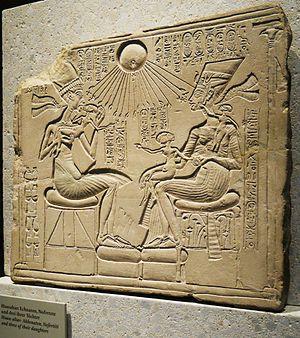
Autel domestique avec Akhénaton, Néfertiti et trois de leurs filles. 18e dynastie, règne d'Akhénaton
L'art amarnien, durant la période amarnienne, est une forme d'art de l'Égypte antique qui révolutionna les canons artistiques classiques en place depuis plusieurs siècles. C'est sous le pharaon Amenhotep III que le style amarnien naît, style qui se développera surtout sous le règne de son successeur, Akhenaton, et essentiellement dans la nouvelle capitale fondée par ce pharaon. On le retrouve, par exemple, dans les sépultures des nobles qui furent ensevelis dans les environs. Le nom arabe de cette capitale est Tell el-Amarna, d'où l'adjectif « amarnien ».